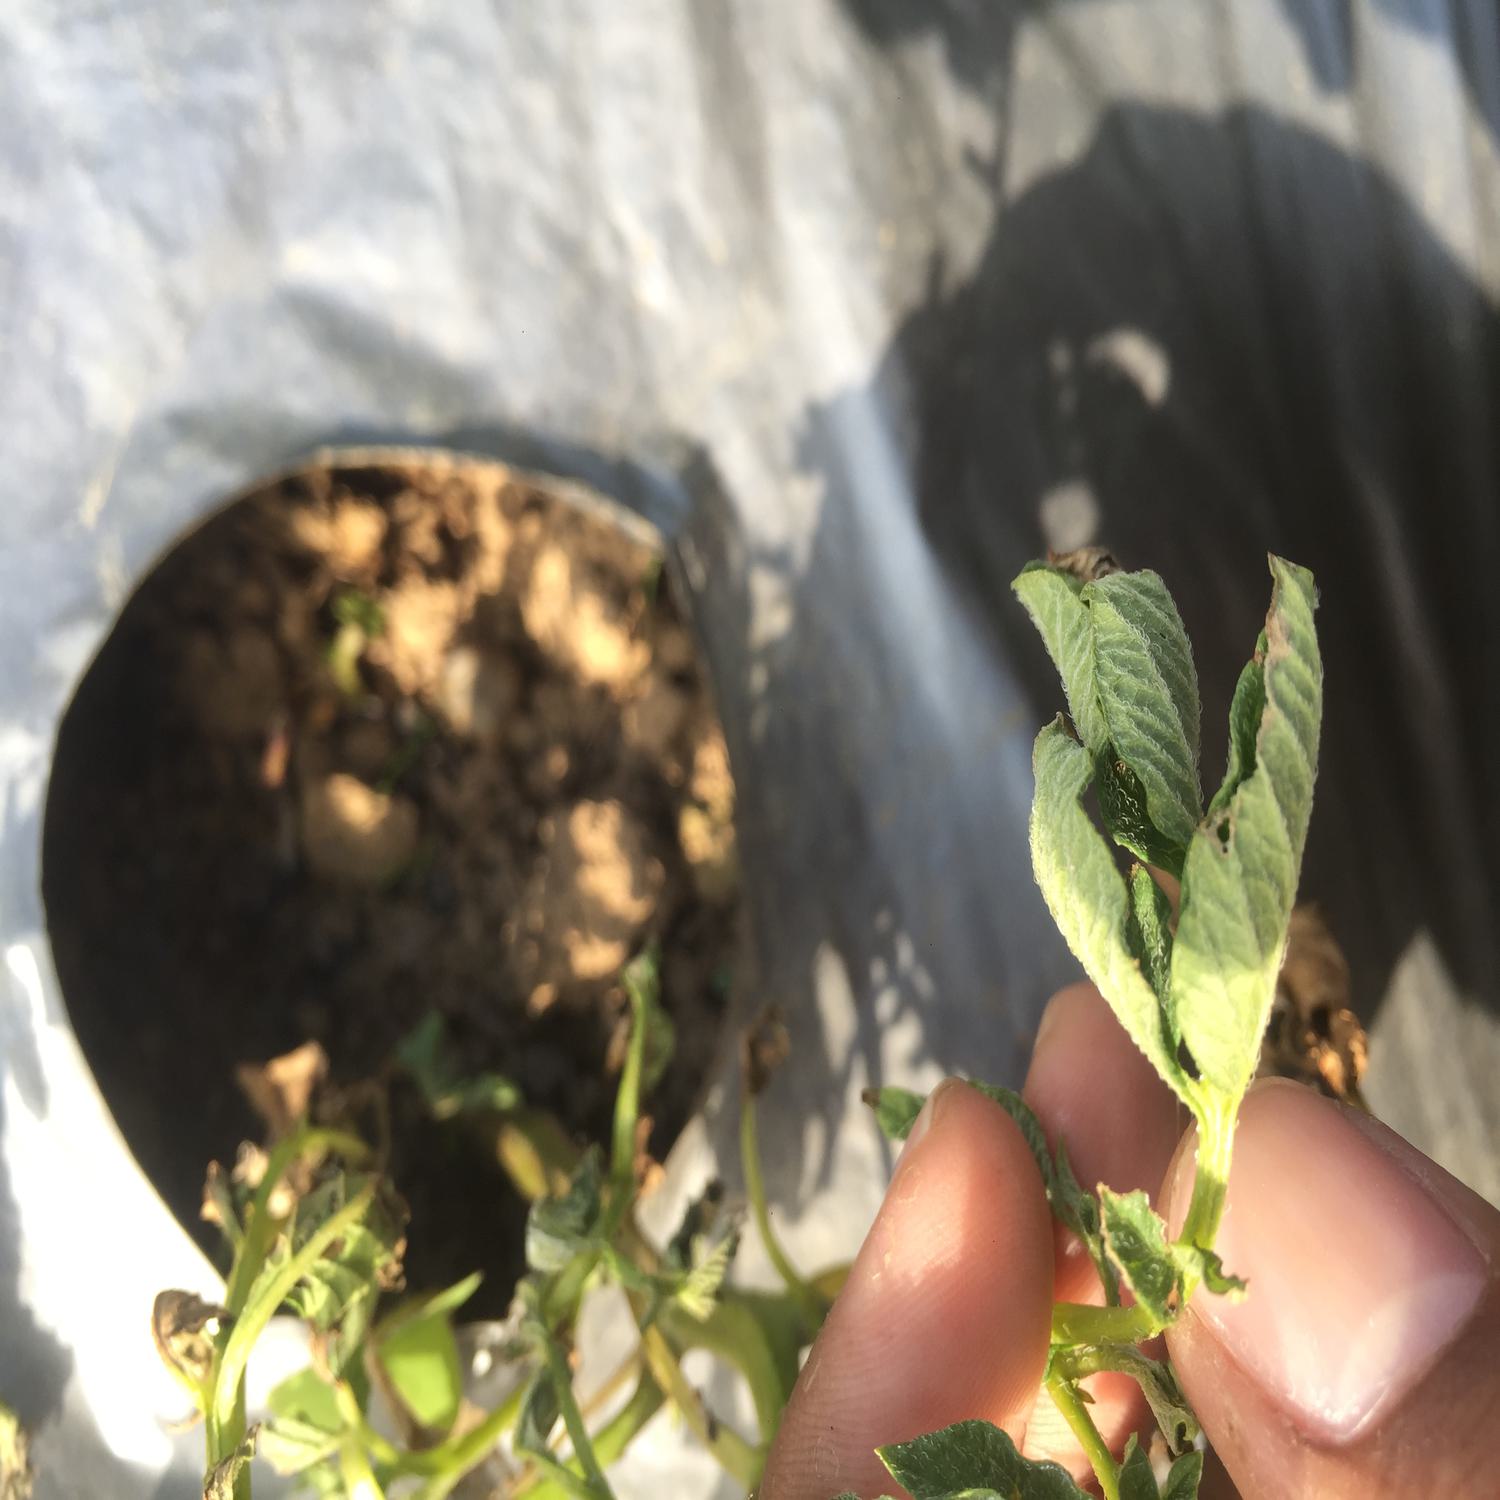
Label: Bacteria